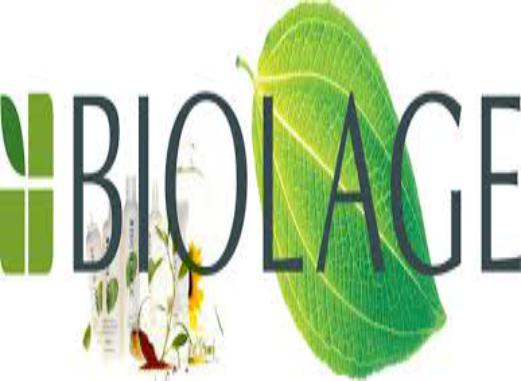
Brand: Biolage
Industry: Necessities